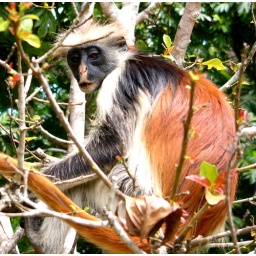
red colubus monkey Is only found in Zanzibar